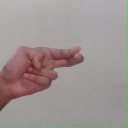
अक्षर: ह